Thriller (genre)

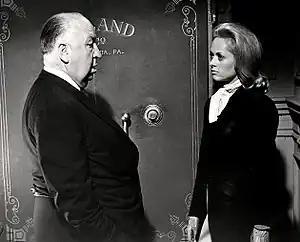
British director Alfred Hitchcock, known for his influences on action and suspense in film, appears alongside American actress Tippi Hedren, who starred in his acclaimed thriller movies "The Birds" (1963) and "Marnie" (1964).

Thriller is a genre of fiction with numerous, often overlapping, subgenres, including crime, horror, and detective fiction. Thrillers are characterized and defined by the moods they elicit, giving their audiences heightened feelings of suspense, excitement, surprise, anticipation and anxiety. This genre is well suited to film and television.